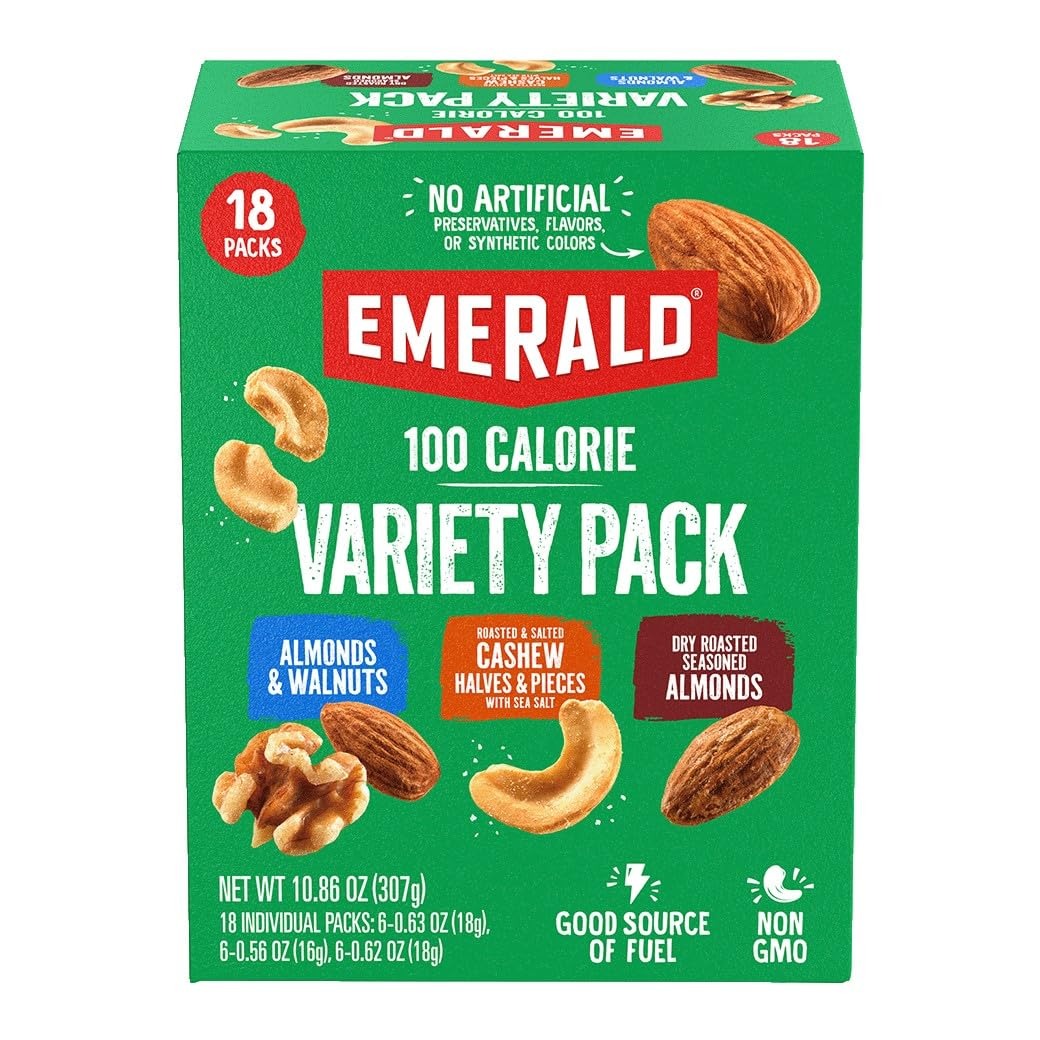
Item Name: Emerald Nuts Mixed Nuts Variety Pack 18ct (1-Pack) , 100-Calorie Individual Packs , Features Dry Roasted Almonds, Natural Almonds & Walnuts, and Roasted & Salted Cashews
Bullet Point 1: 100-CALORIE PACKS: Emerald's Mixed Nuts Variety 100-Calorie Packs are perfectly portioned! There are 3 different flavors, including Dry Roasted Almonds, Natural Almonds & Walnuts, and Roasted & Salted Cashews.
Bullet Point 2: ONLY THE GOOD STUFF: We source only the tastiest, highest-quality nuts! They are Kosher Certified, non-GMO, and contain no artificial preservatives, flavors or synthetic colors.
Bullet Point 3: A NUTRITIOUS CHOICE: Nuts are the ideal on-the-go, ready-to-eat, travel-friendly snack for kids and adults! Our nuts are cholesterol free and contain no high fructose corn syrup.
Bullet Point 4: TAKE THEM TO GO: Convenient individual packs make for ideal on-the-go, ready-to-eat, travel-friendly snack for kids and adults. Bring these along for a snack or lunch at work, school or home!
Bullet Point 5: NUTTY SATISFACTION: Our secret is in our distinct taste that each nut provides. Great for snacking, these are a must-have for the pantry!
Value: 10.86
Unit: Ounce

Price: 16.795